Poland–United States relations

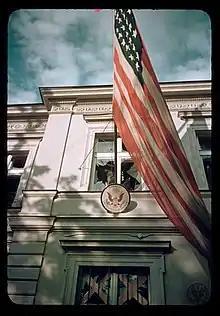
The US embassy in Warsaw with shattered windows after the German bombing during the invasion of Poland in September 1939. Original colour photo by Julien Bryan.

The partitions of Poland erased Poland from the map in 1795 and long prevented the establishment of official diplomatic relations between Poland and the new United States. However, Poland, which enacted the world's second-oldest constitution in 1791, always considered the United States a positive influence. Even in the 18th century, important Polish figures such as Tadeusz Kościuszko and Casimir Pulaski became closely involved with shaping US history. Haym Salomon, a Polish Jew, was the prime financier of the American side during the American Revolutionary War against Great Britain. Many Poles also emigrated to the United States in the 19th century and formed a large Polish American community in urban centres such as Chicago.